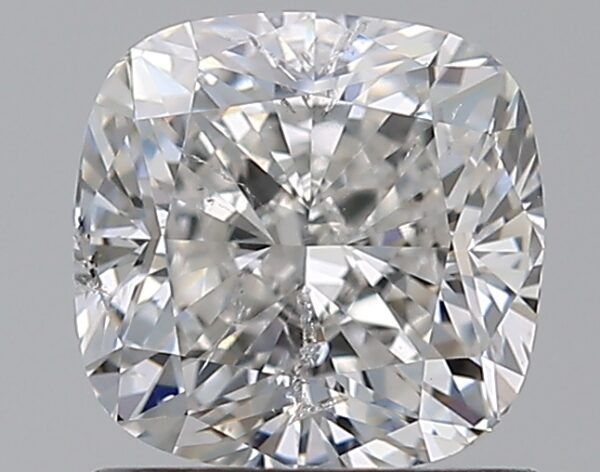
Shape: cushion
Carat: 1
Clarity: SI2
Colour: G
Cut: EX
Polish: EX
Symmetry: VG
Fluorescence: F
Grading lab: GIA
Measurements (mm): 5.68 x 5.57 x 3.84